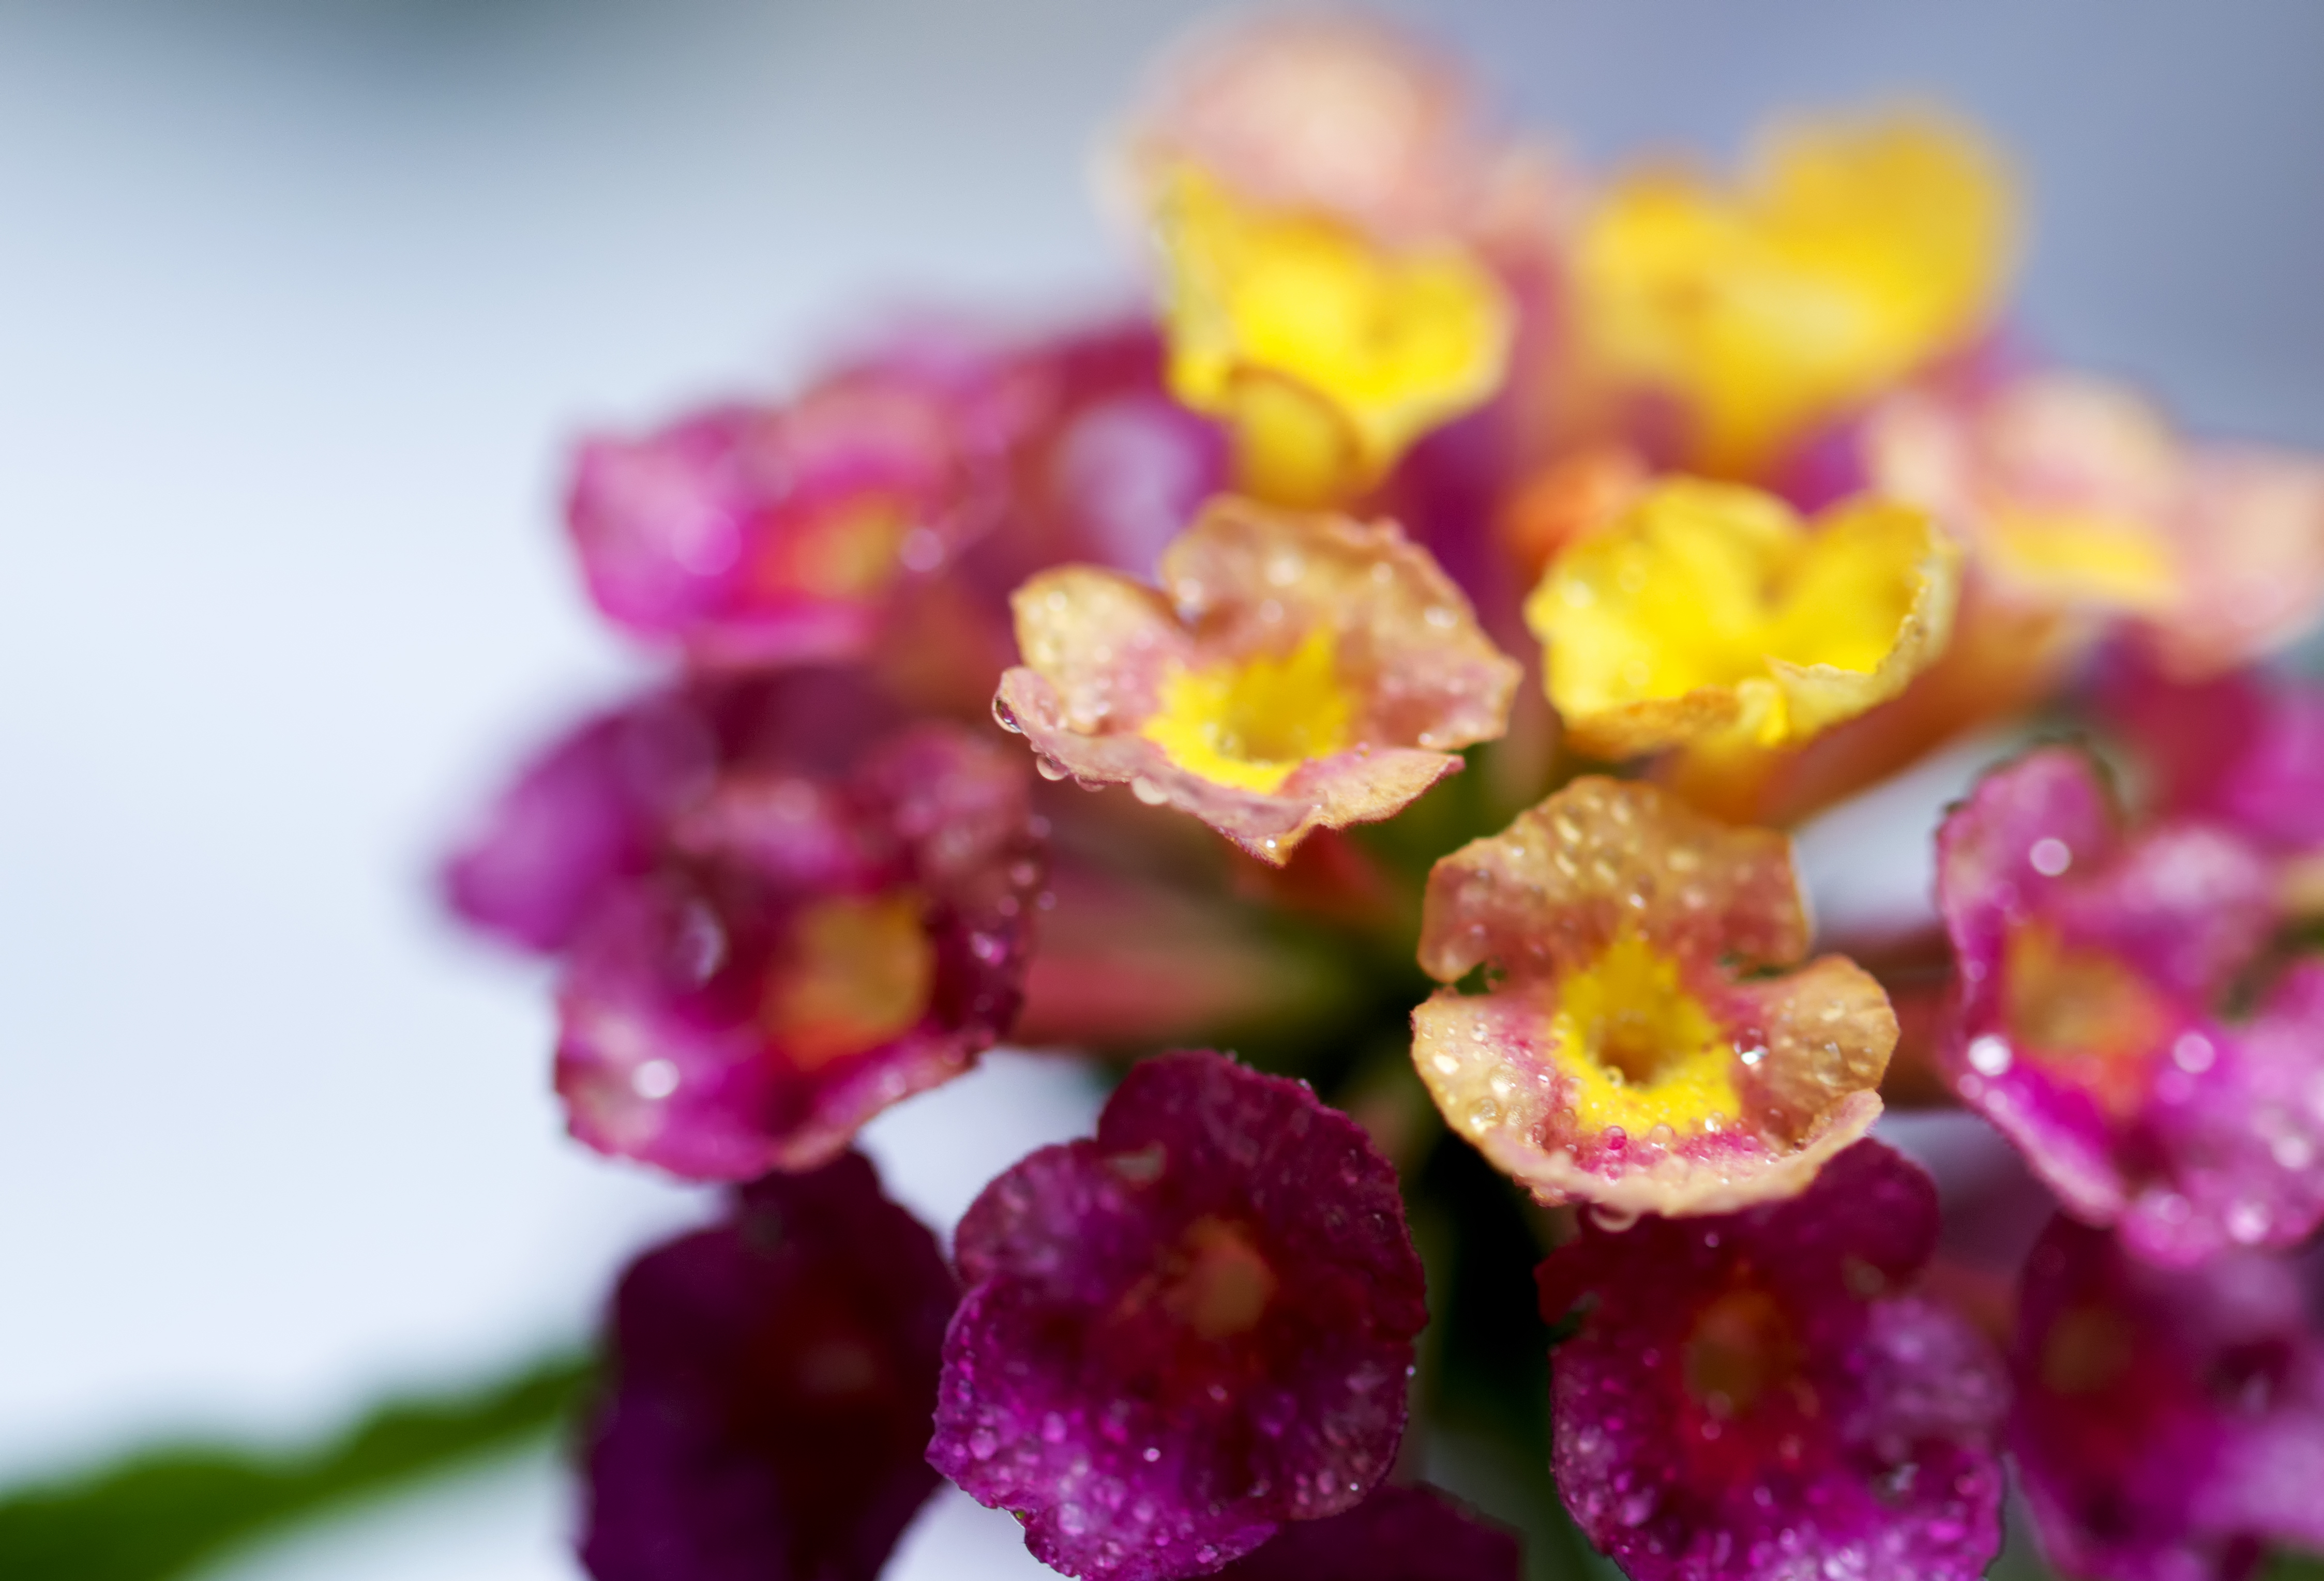
blossom, plant, photography, flower, petal, pollen, color, yellow, pink, flora, wildflower, close up, finland, helsinki, lantana, macro photography, flowering plant, land plant